Lovely (2012 film)

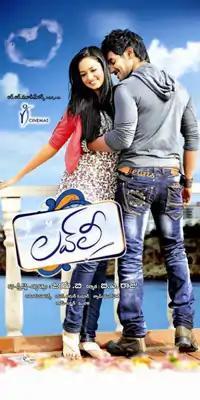
Film poster

Lovely is a 2012 Telugu-language romantic comedy film written and directed by B. Jaya. Produced by B. A. Raju and R. R. Venkat, the film stars Aadi and Shanvi Srivastava in her acting debut. The music was composed by Anup Rubens. Along with directing, B. Jaya also handled the editing. The film was released on 30 March 2012 and was a commercial success. It was later dubbed into Hindi as "Vijay Meri Hai" and remade in Odia in 2019 as "Selfish Dil".""